Wonder Women! The Untold Story of American Superheroines

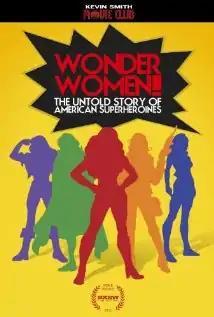

Wonder Women! The Untold Story of American Superheroines is a 2012 documentary film exploring the concept of heroic women from the birth of the superhero in the 1940s to the TV and big screen action blockbusters of today.